Battle of Haifa Street

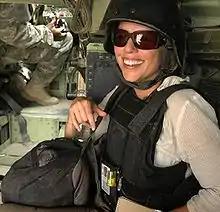
CBS News correspondent Lara Logan in Iraq. US Army photo.

In late January 2007, CBS News correspondent Lara Logan filed a report about fighting along Haifa Street in Baghdad. When CBS News refused to run the report on the nightly news because the footage was "a bit strong". Logan tried to win public support to reverse this decision. Logan said, "I would be very grateful if any of you have a chance to watch this story and pass the link on to as many people you know as possible. It should be seen. And people should know about this." Logan went on to use some of the Haifa Street material during a "60 Minutes" report about life in Baghdad under the surge.